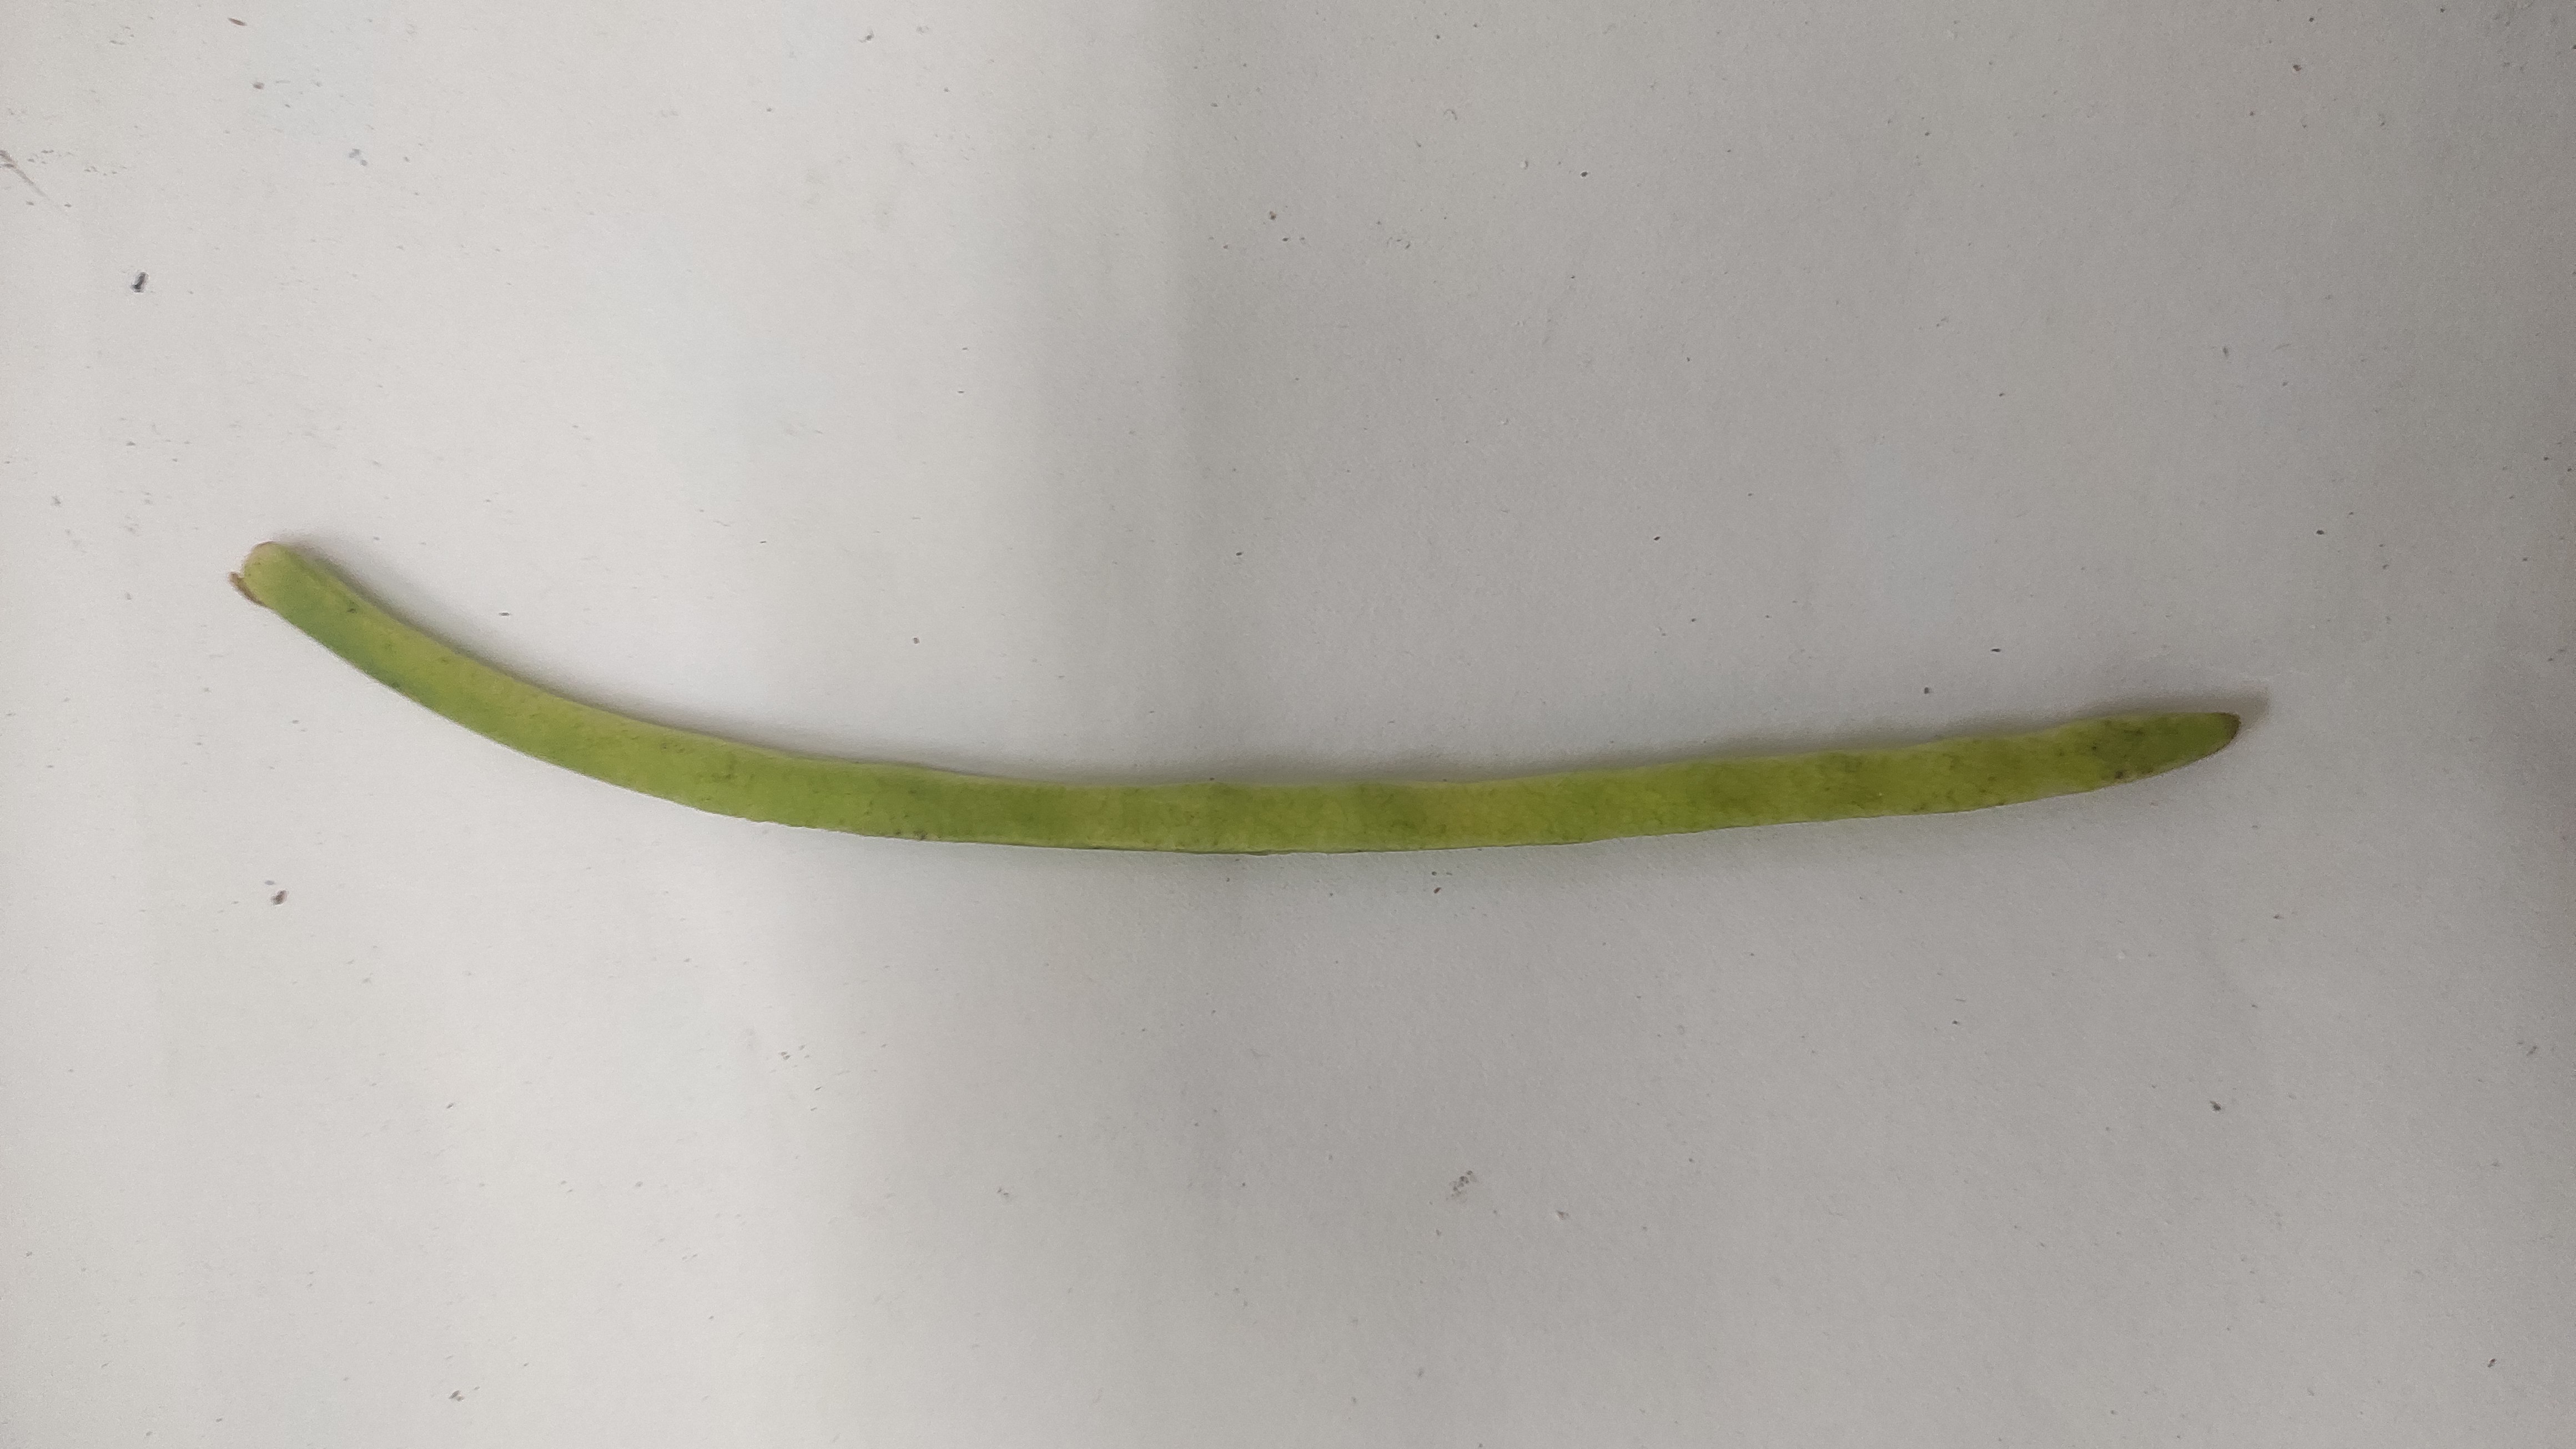
Crop: Cowpea
Condition: Fresh